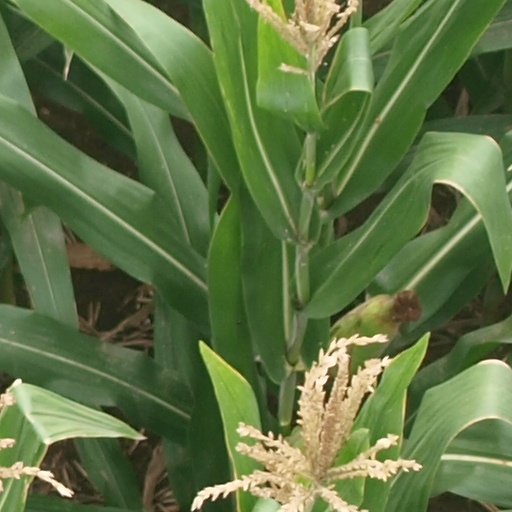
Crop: maize; corn